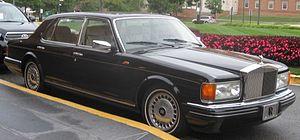
La Rolls-Royce Silver Spirit est une limousine produite par Rolls-Royce de 1980 à 1998.